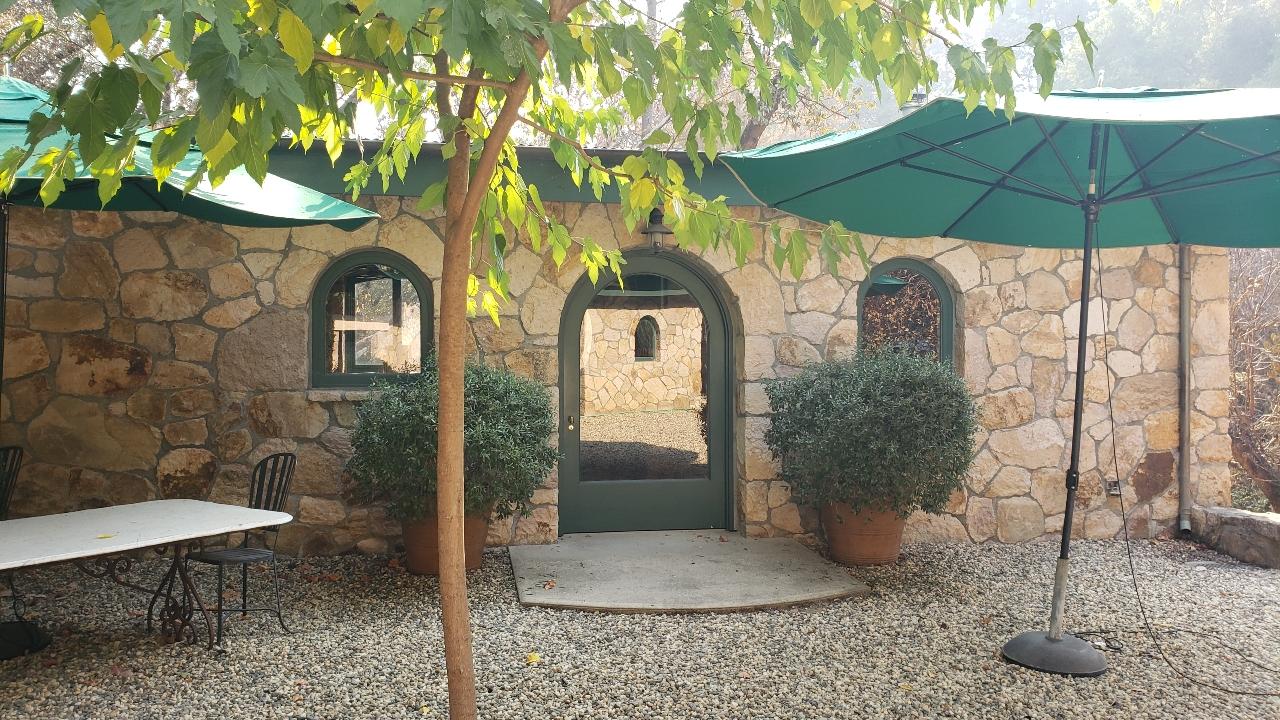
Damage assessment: no_damage